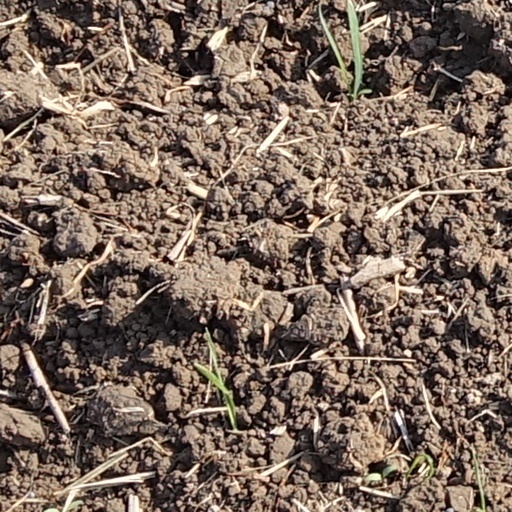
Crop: wheat